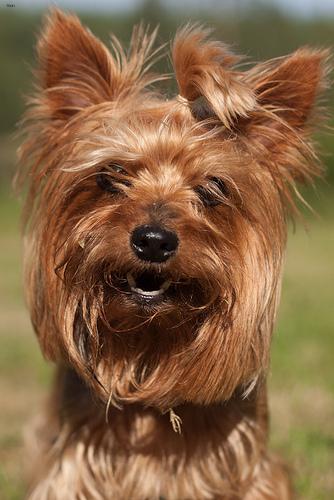
Breed: yorkshire terrier